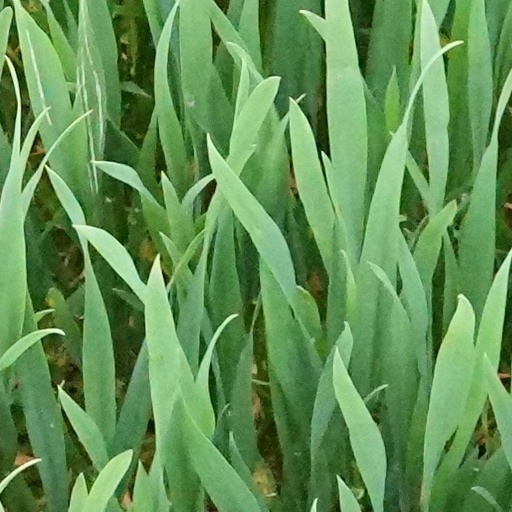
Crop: wheat